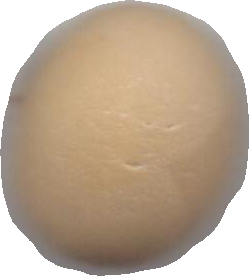
Variety: Grobogan